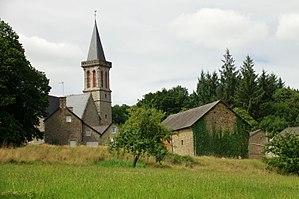
Vue sur Le Chatellier en Ille-et-Vilaine, avec l'église.